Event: Ecuador Earthquake
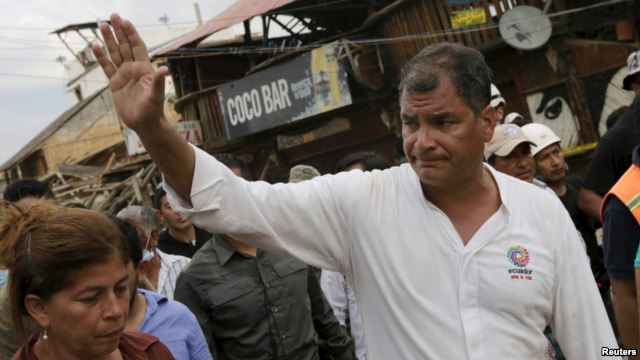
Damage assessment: damage